Shanghai Disneyland

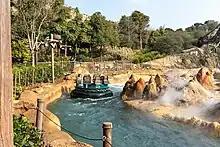
Shanghai Disneyland Roaring Rapids

Adventure Isle is the park's counterpart to Adventureland. Focused around a mysterious lost world full of hidden treasures, the land features Roaring Rapids, a river rapids ride through the land's towering Roaring Mountain and Soaring Over the Horizon, a hang gliding flight experience across the world. Additionally, the land features "Tarzan: Call of the Jungle", a live acrobatic stage show (which was permanently closed to make way for "The Adventure of Rhythm") in Storyhouse Stage, and Camp Discovery.